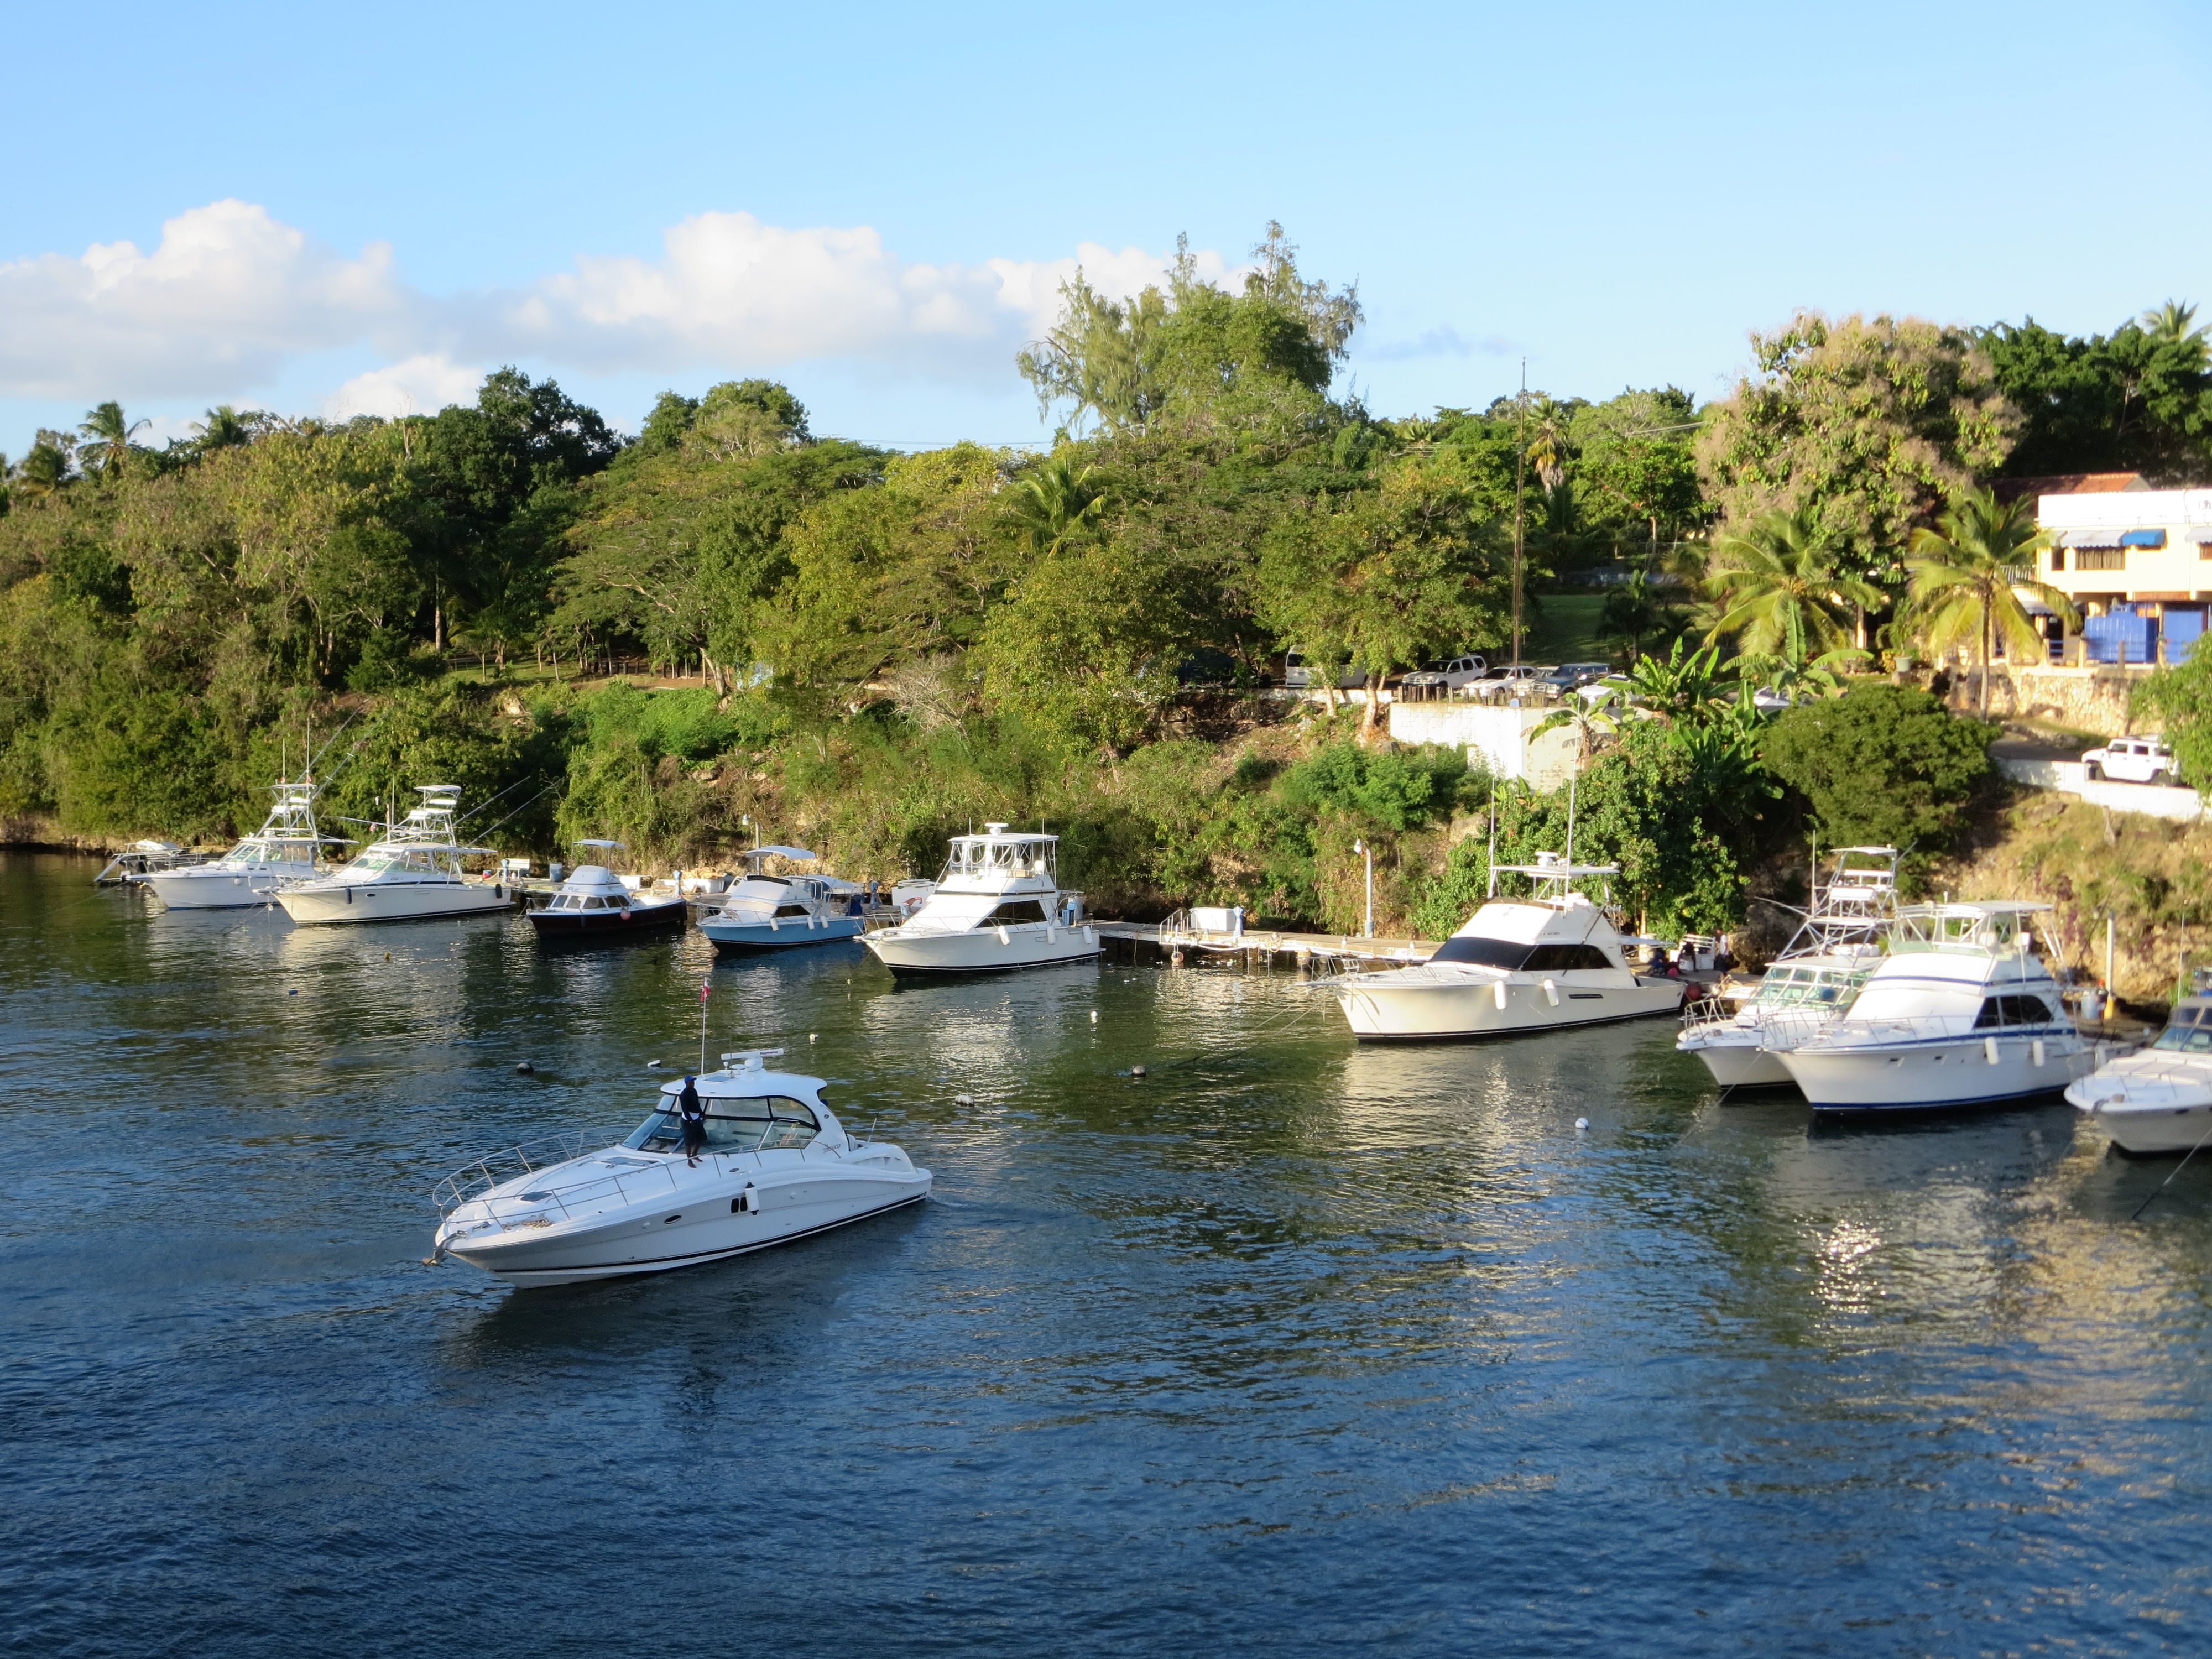
sea, water, dock, boat, cove, vehicle, bay, marina, tourism, waterway, boating, boats, roman, yachts, yacht club, island of the caribbean